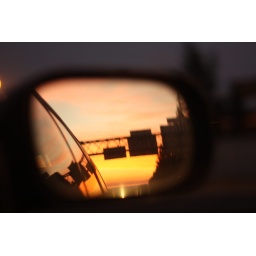
Framed in the passenger side mirror returning from a beach trip.